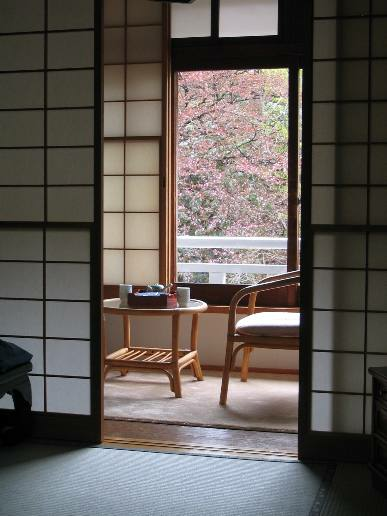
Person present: No